William A. Fletcher (Michigan judge)

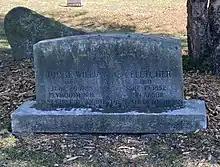
Chief Justice William Asa Fletcher's Headstone in Forest Hill Cemetery, Ann Arbor, MI

Fletcher passed away without much money to his name, rendering him unable to afford a headstone to mark his grave. His colleagues from the Washtenaw bar donated an ornate Egyptian-style metal casket, and he was buried in Ann Arbor's first cemetery, on Huron Street adjacent to his farm. With no clear grave marker, his corpse was forgotten when the cemetery was relocated to Fairview Cemetery, also in Ann Arbor.